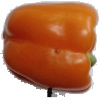
Label: orange_pepper